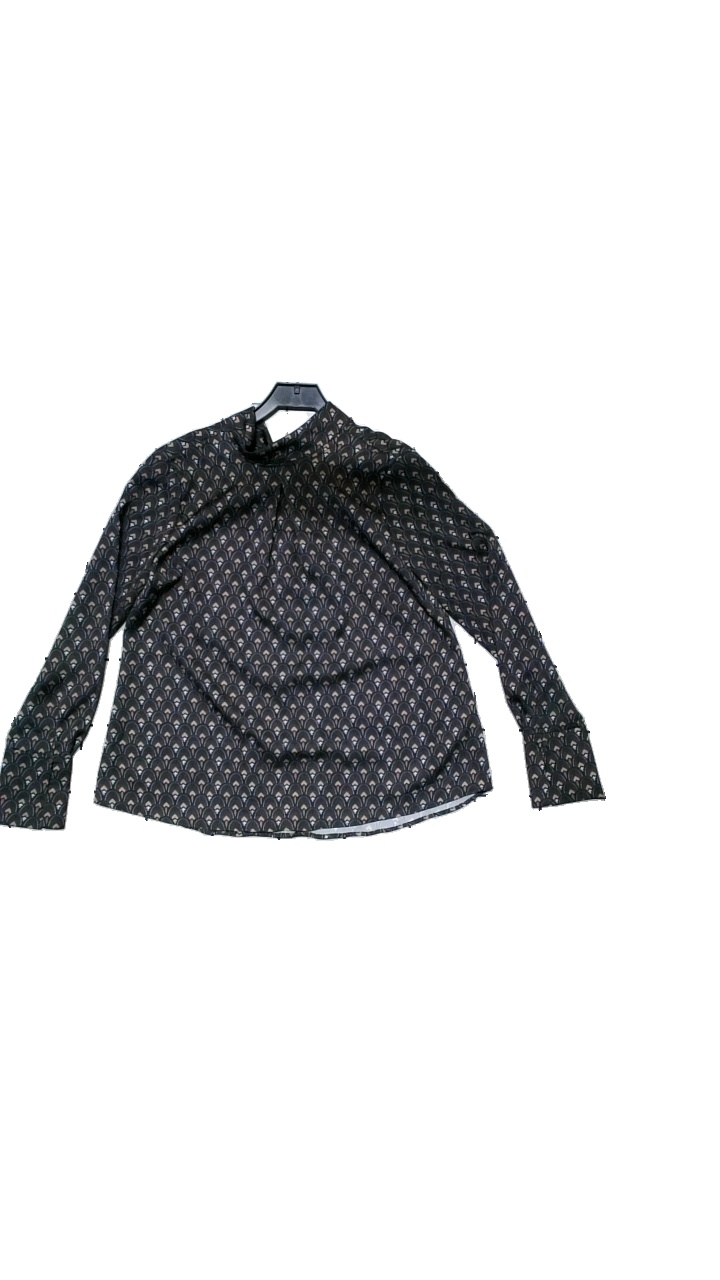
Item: Blouse (Ladies)
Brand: Morris
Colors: Multicolor, Black, Brown, White
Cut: Regular, Loose
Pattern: Geometric print
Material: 100% polyester
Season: All
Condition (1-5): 4
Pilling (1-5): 5
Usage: Reuse
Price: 100-150